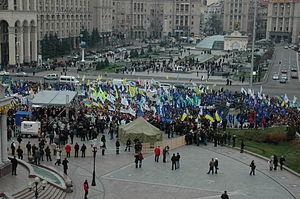
Les poursuites judiciaires contre les partisans de Ioulia Tymochenko représentent une série d'affaires criminelles ukrainiennes, qui étaient ouvertes contre les partisans politiques de Ioulia Tymochenko dès le mois de mai 2010. Majoritairement, ils sont accusés d'abus de fonction et d'abus de pouvoir. Le Parquet général d'Ukraine n'a trouvé aucune preuve de l'appropriation de fonds ou de biens et n'accuse aucun d'eux de corruption active ou passive. Sur l'ensemble de ces affaires, une série d'appels sont en cours de la part de l'Union européenne, des États-Unis, de la Russie, des organisations de défense des droits de l'homme, de la société ukrainienne et de la diaspora dans lesquels est invoqué le motif politique de ces affaires. Mais les représentants du Parti des régions et le Ministère public d'Ukraine affirment qu'il n y a aucun objectif politique.